Postage stamps and postal history of Cyprus

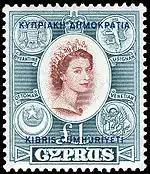
Stamp overprinted "Cyprus Republic" in Greek and Turkish, 1960

Cyprus was granted independence in 1960. Since 1960, the Cyprus Postal Services have issued stamps in several series per year.